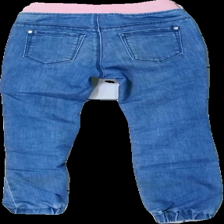
View: back
Type: Jeans
Category: Children
Brand: Lab Industries (Kappahl)
Colors: Blue, Pink, White
Material: 86% Cotton 14% Cont?
Pattern: Other
Cut: Regular
Size: 122
Season: All
Trend: Denim
Damage: stain
Damage location: middle left
Damage 2: stain
Damage 2 location: middle right
Price range: <50
Recommended usage: Export
Description: Jeans with elastic waistband